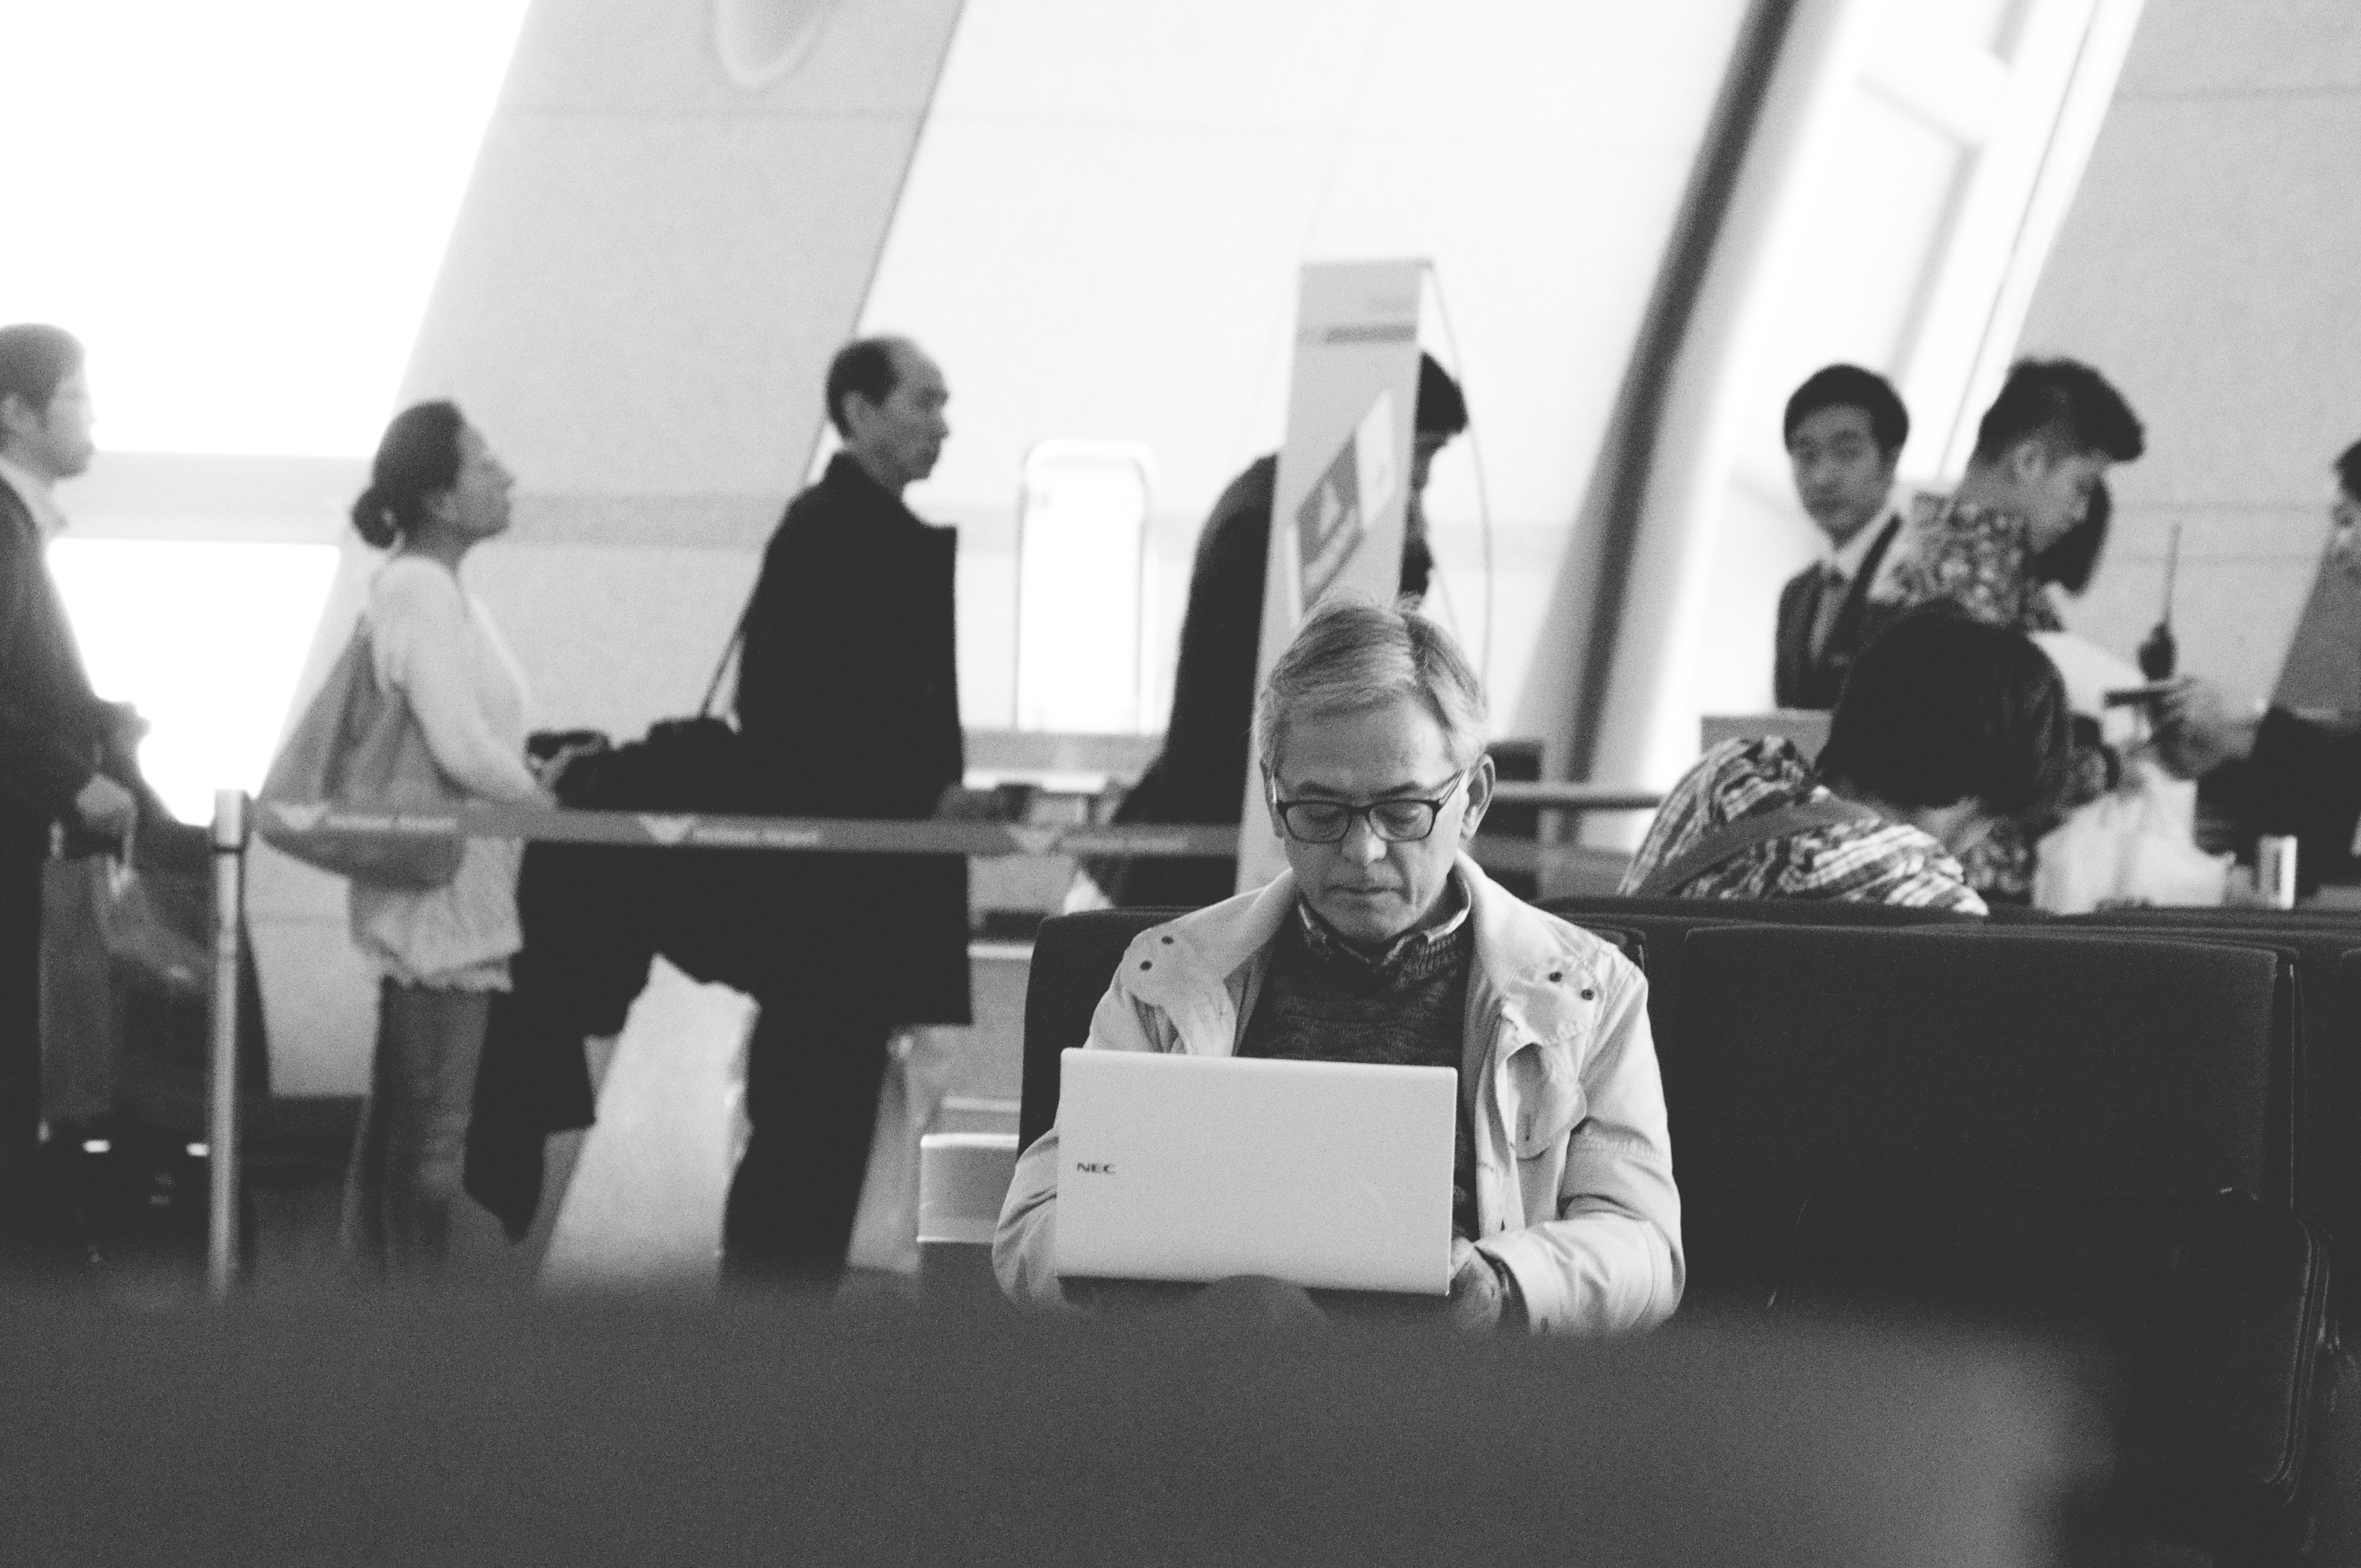
black and white, monochrome, monochrome photography